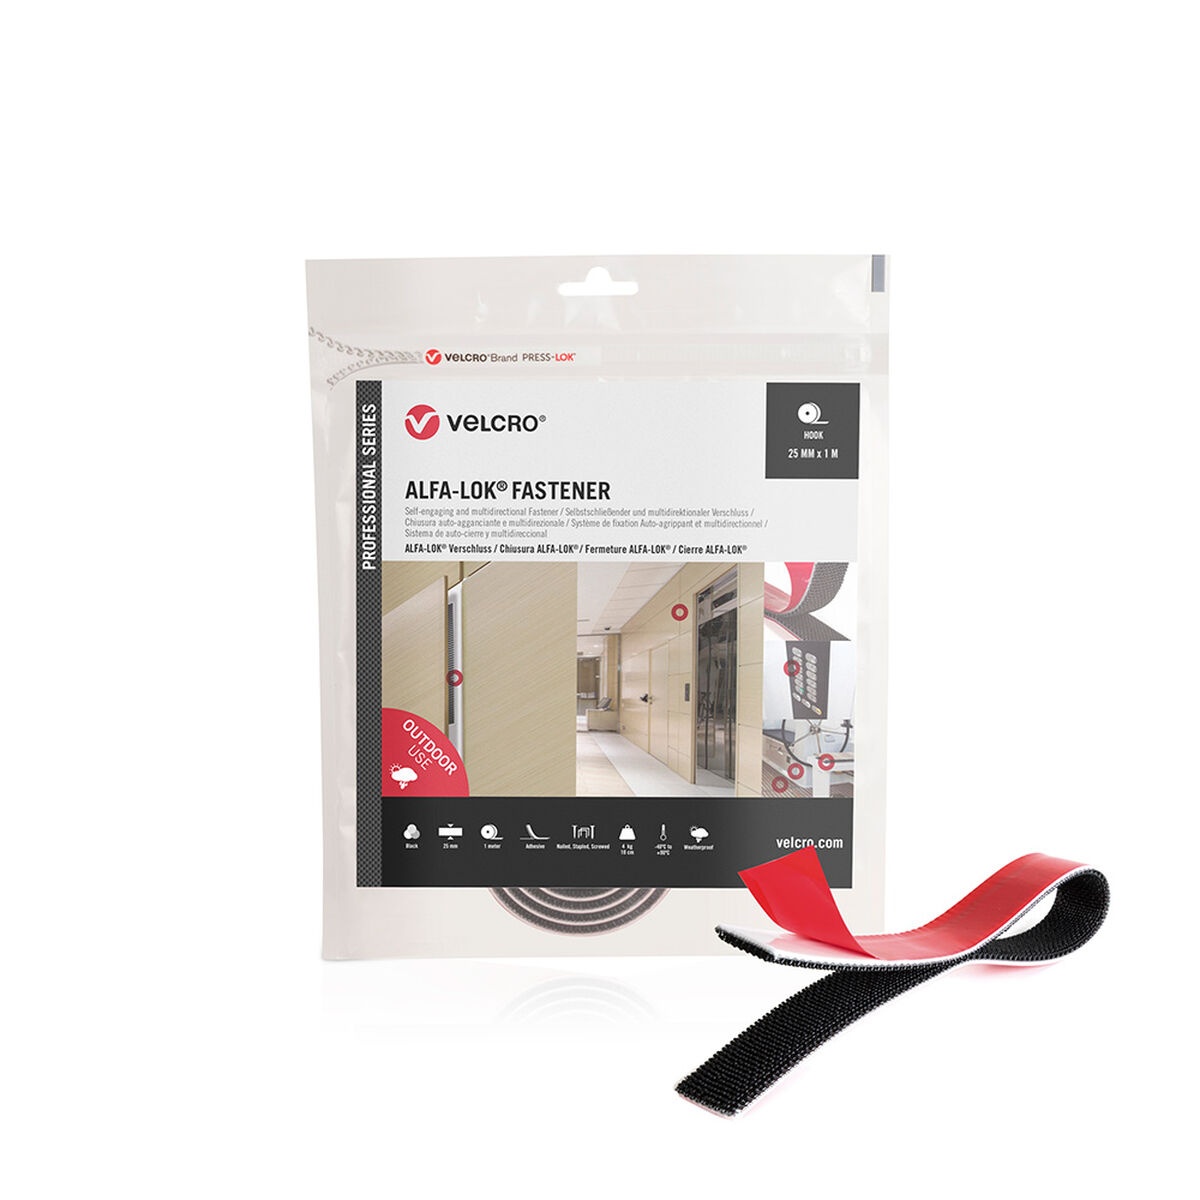
Doppelseitiges Klebeband Velcro alfa-lok Schwarz 25 mm x 1 m
Brand: Velcro
Wenn Sie bei der Einrichtung ihres Heims Wert auf Details legen und bei Produkten, die Ihnen das Leben leichter machen, auf dem letzten Stand sein möchten, dann kaufen Sie Doppelseitiges Klebeband Velcro alfa-lok Schwarz 25 mm x 1 m zum besten Preis. Art: Doppelseitiges Klebeband Farbe: Schwarz Maße ca.: 25 mm x 1 m
Category: Arts & Entertainment > Hobbies & Creative Arts > Arts & Crafts > Art & Crafting Materials > Craft Fasteners & Closures > Hook and Loop Fasteners > Adhesive-Backed Hook & Loop Fasteners